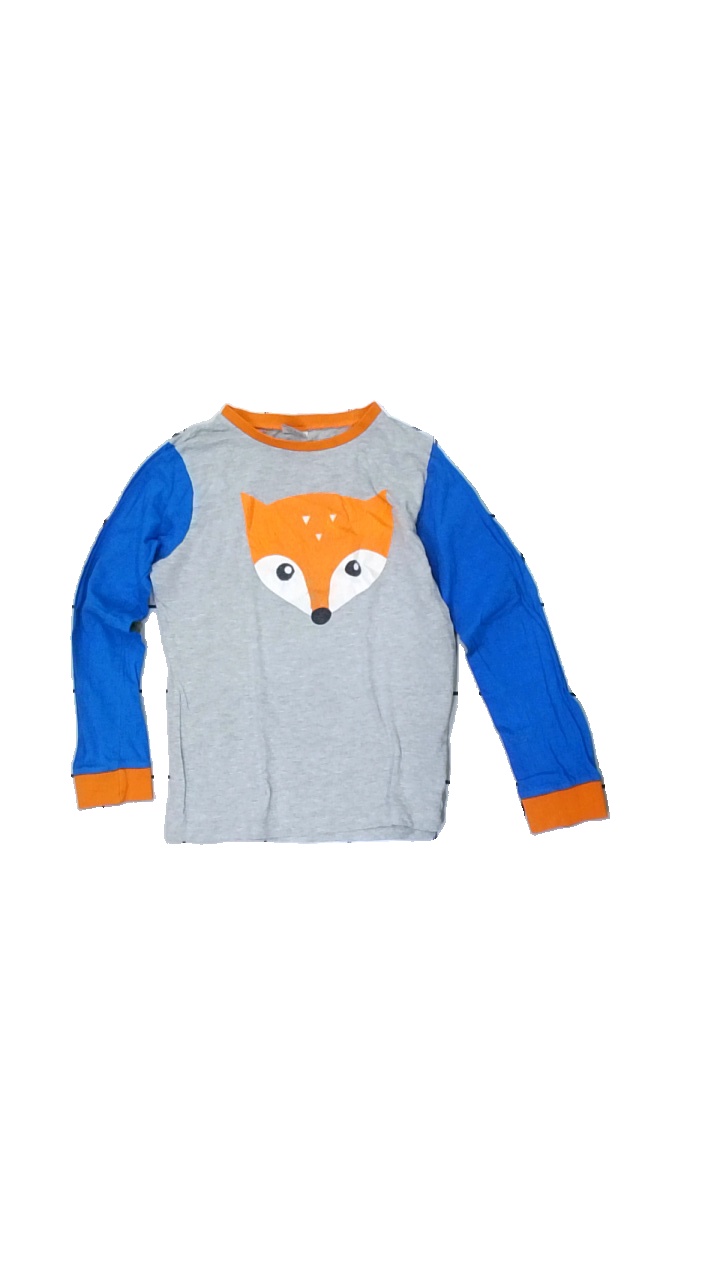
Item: Top (Children)
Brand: Kappahl
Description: flerfärgad långärmad tröja med räv fram, nopprig över hela
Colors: Orange, Grey, Blue, Multicolor
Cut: Regular
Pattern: Animal print
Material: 100% cotton
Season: All
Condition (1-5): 3
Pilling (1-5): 3
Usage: Remake
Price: <50